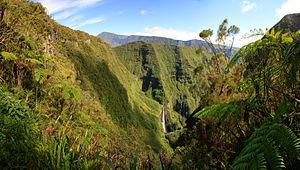
Vue sur la cascade du Trou de Fer, Parc national de la Réunion
Le Trou de Fer ou Trou d'Enfer est une dépression géologique du massif du Piton des Neiges située dans le nord-est de l'île de La Réunion, département et région d'outre-mer français du sud-ouest de l'océan Indien.